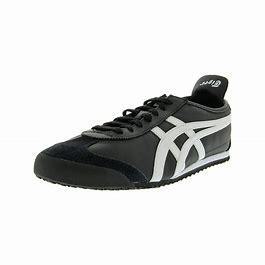
Brand: Onitsuka
Model: Tiger Onitsuka Tiger Mexico 66